Chuck Jordan (automobile designer)

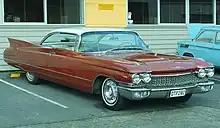
1960 Cadillac Coupe De Ville

He was Vice President of Design for General Motors from 1986 to 1992, one of seven to have held the position, including Harley Earl, Bill Mitchell, Irv Rybicki, Wayne Cherry, Ed Welburn and Michael Simcoe.